Great storm of 1987

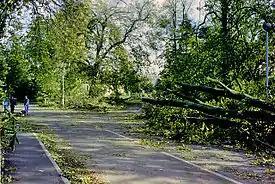
Partially cleared storm damage, Chelmsford

On the Sunday before the storm struck, the farmers' forecast had predicted bad weather on the following Thursday or Friday, 15–16 October. By midweek, however, guidance from weather prediction models was somewhat equivocal. Instead of stormy weather over a considerable part of the UK, the models suggested that severe weather would reach no farther north than the English Channel and coastal parts of southern England.